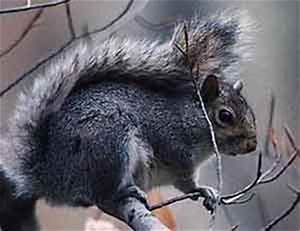
Label: scoiattolo